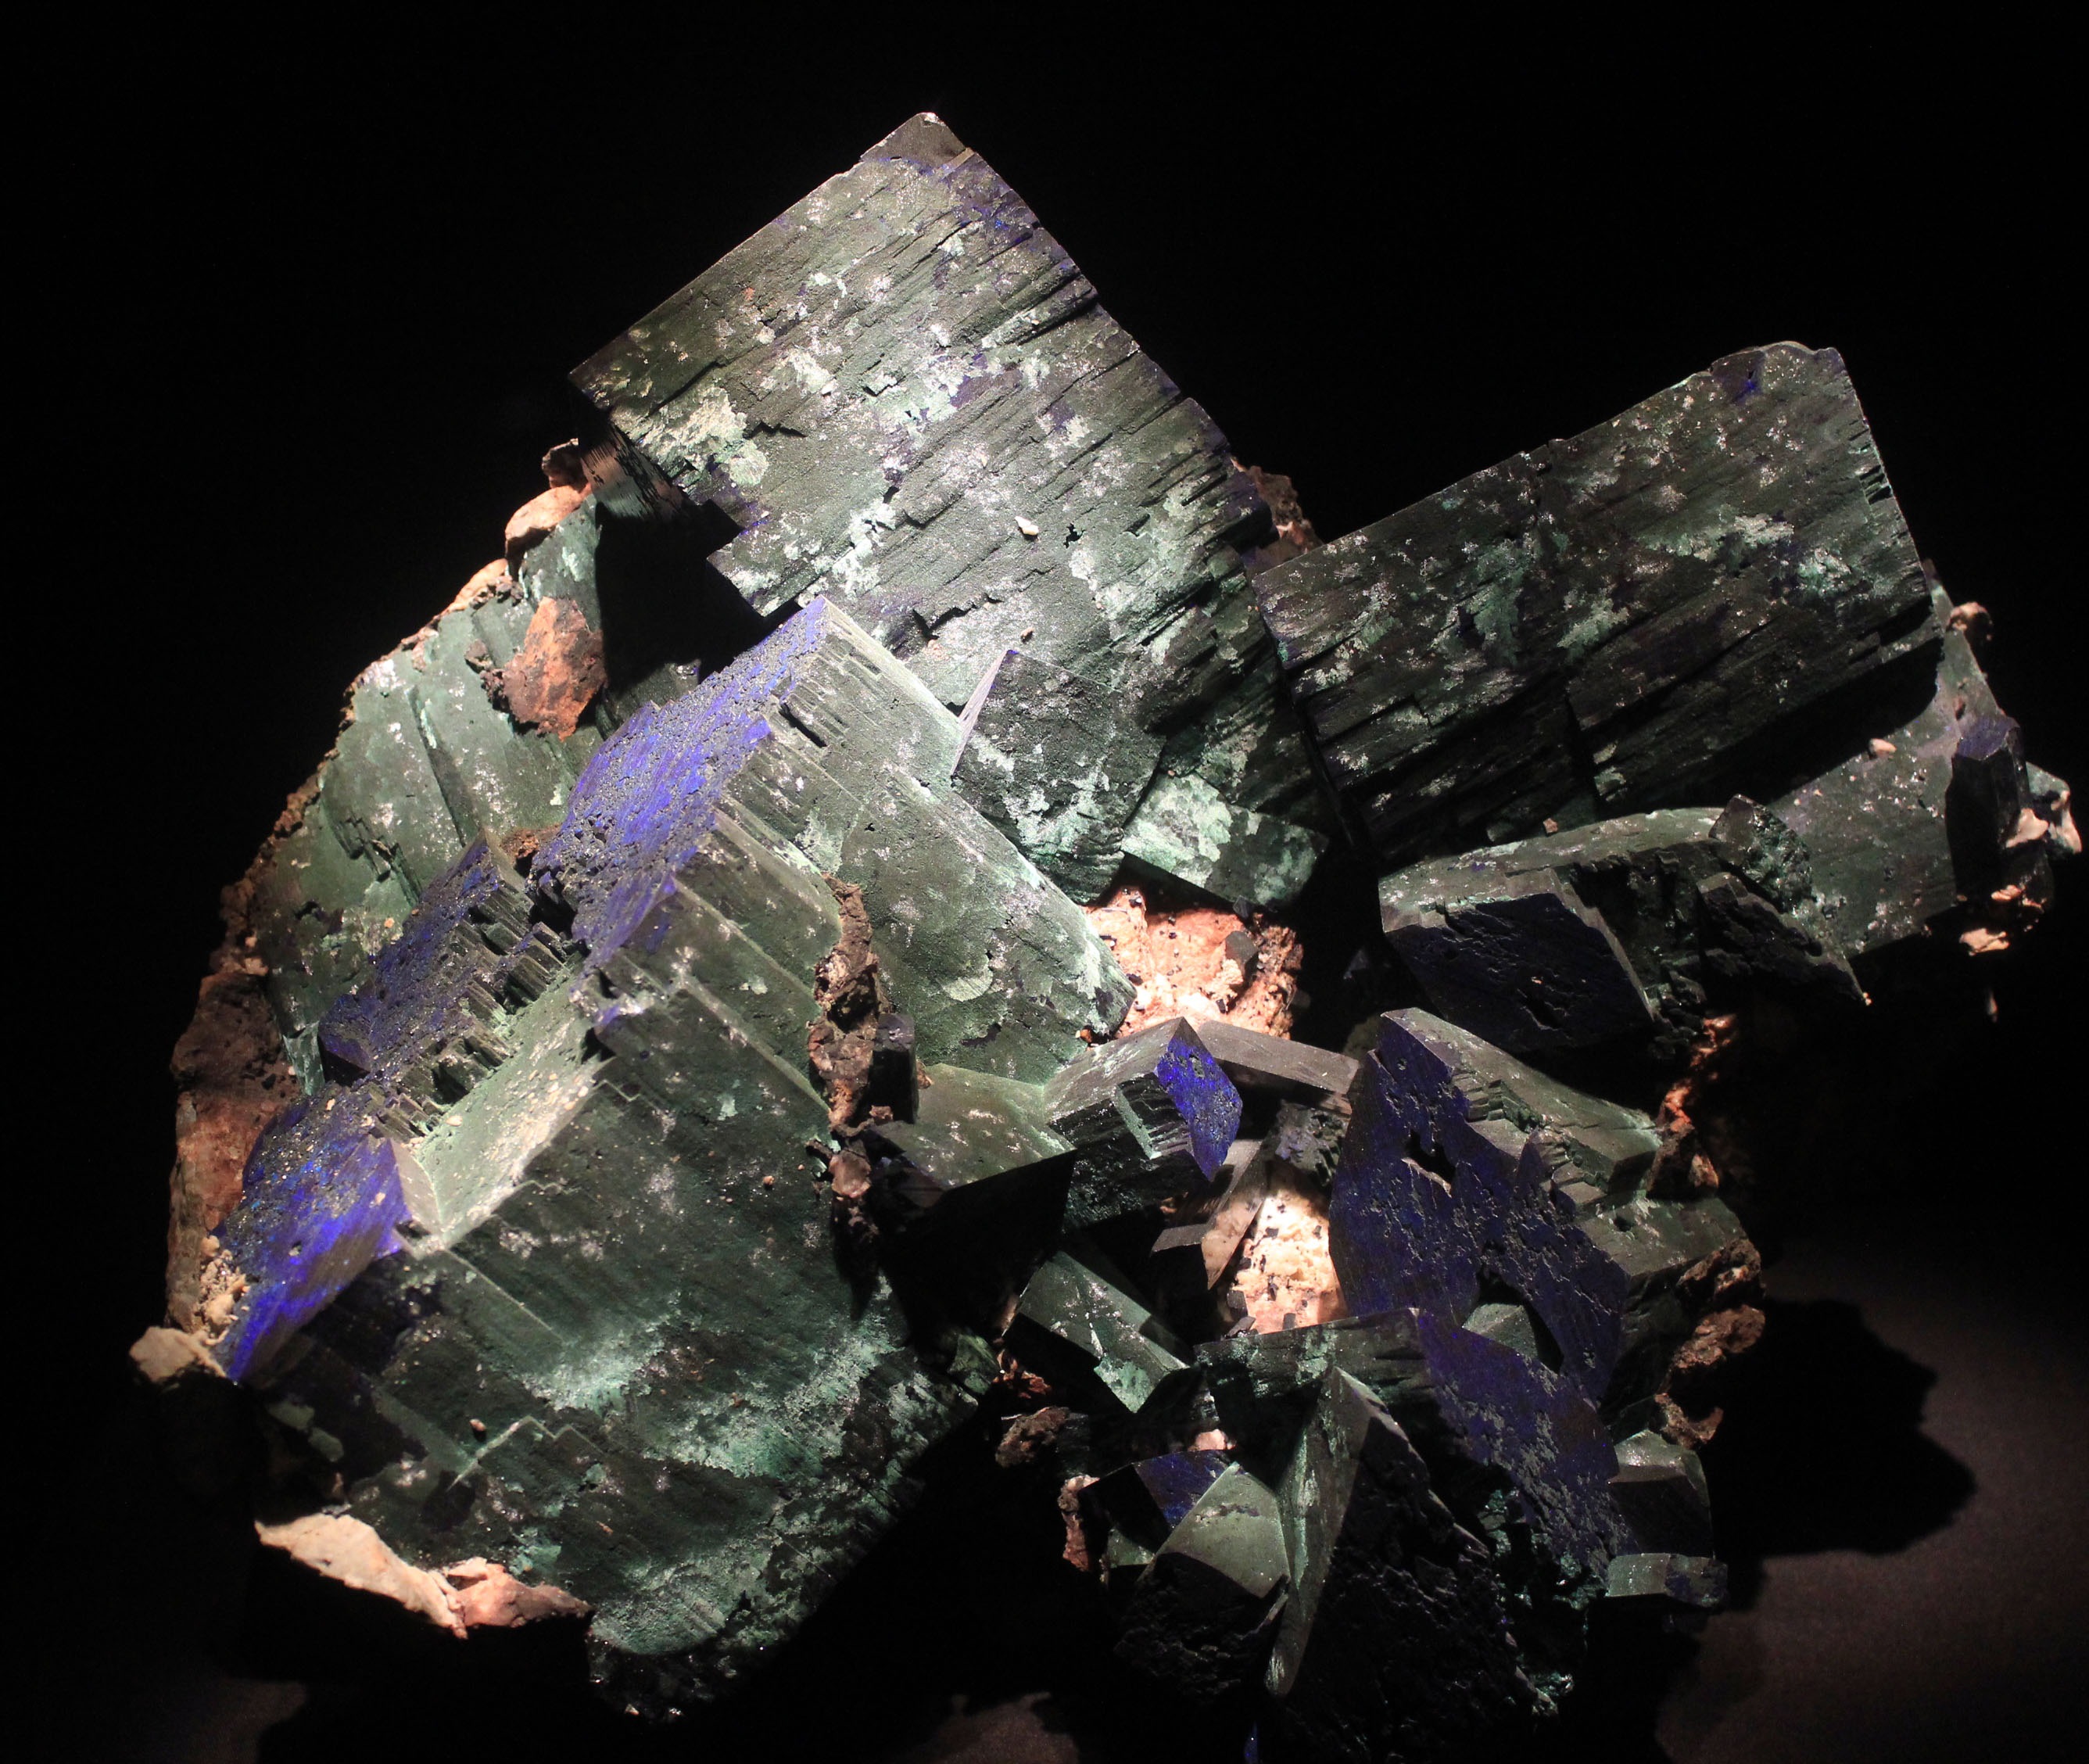
rock, stone, mineral, malachite, screenshot, crystals, special effects, azurite